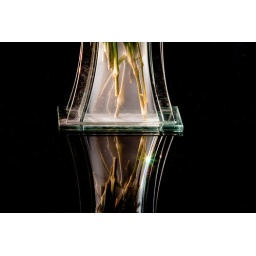
the morning light comes through the dining room window is great for spotlighting anything in its beam